Meixian, Meizhou

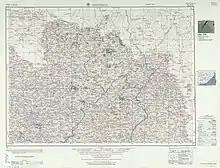
Map including Meixian (MEI-HSIEN 梅縣 (KAYING)) area (1954)

Meixian almost completely surrounds Meizhou's central urban Meijiang District. This is due to the old urban core of Meixian becoming separated from the bulk of the county in the territorial reorganization following the 1949 establishment of the People's Republic of China, when it was given equal status.